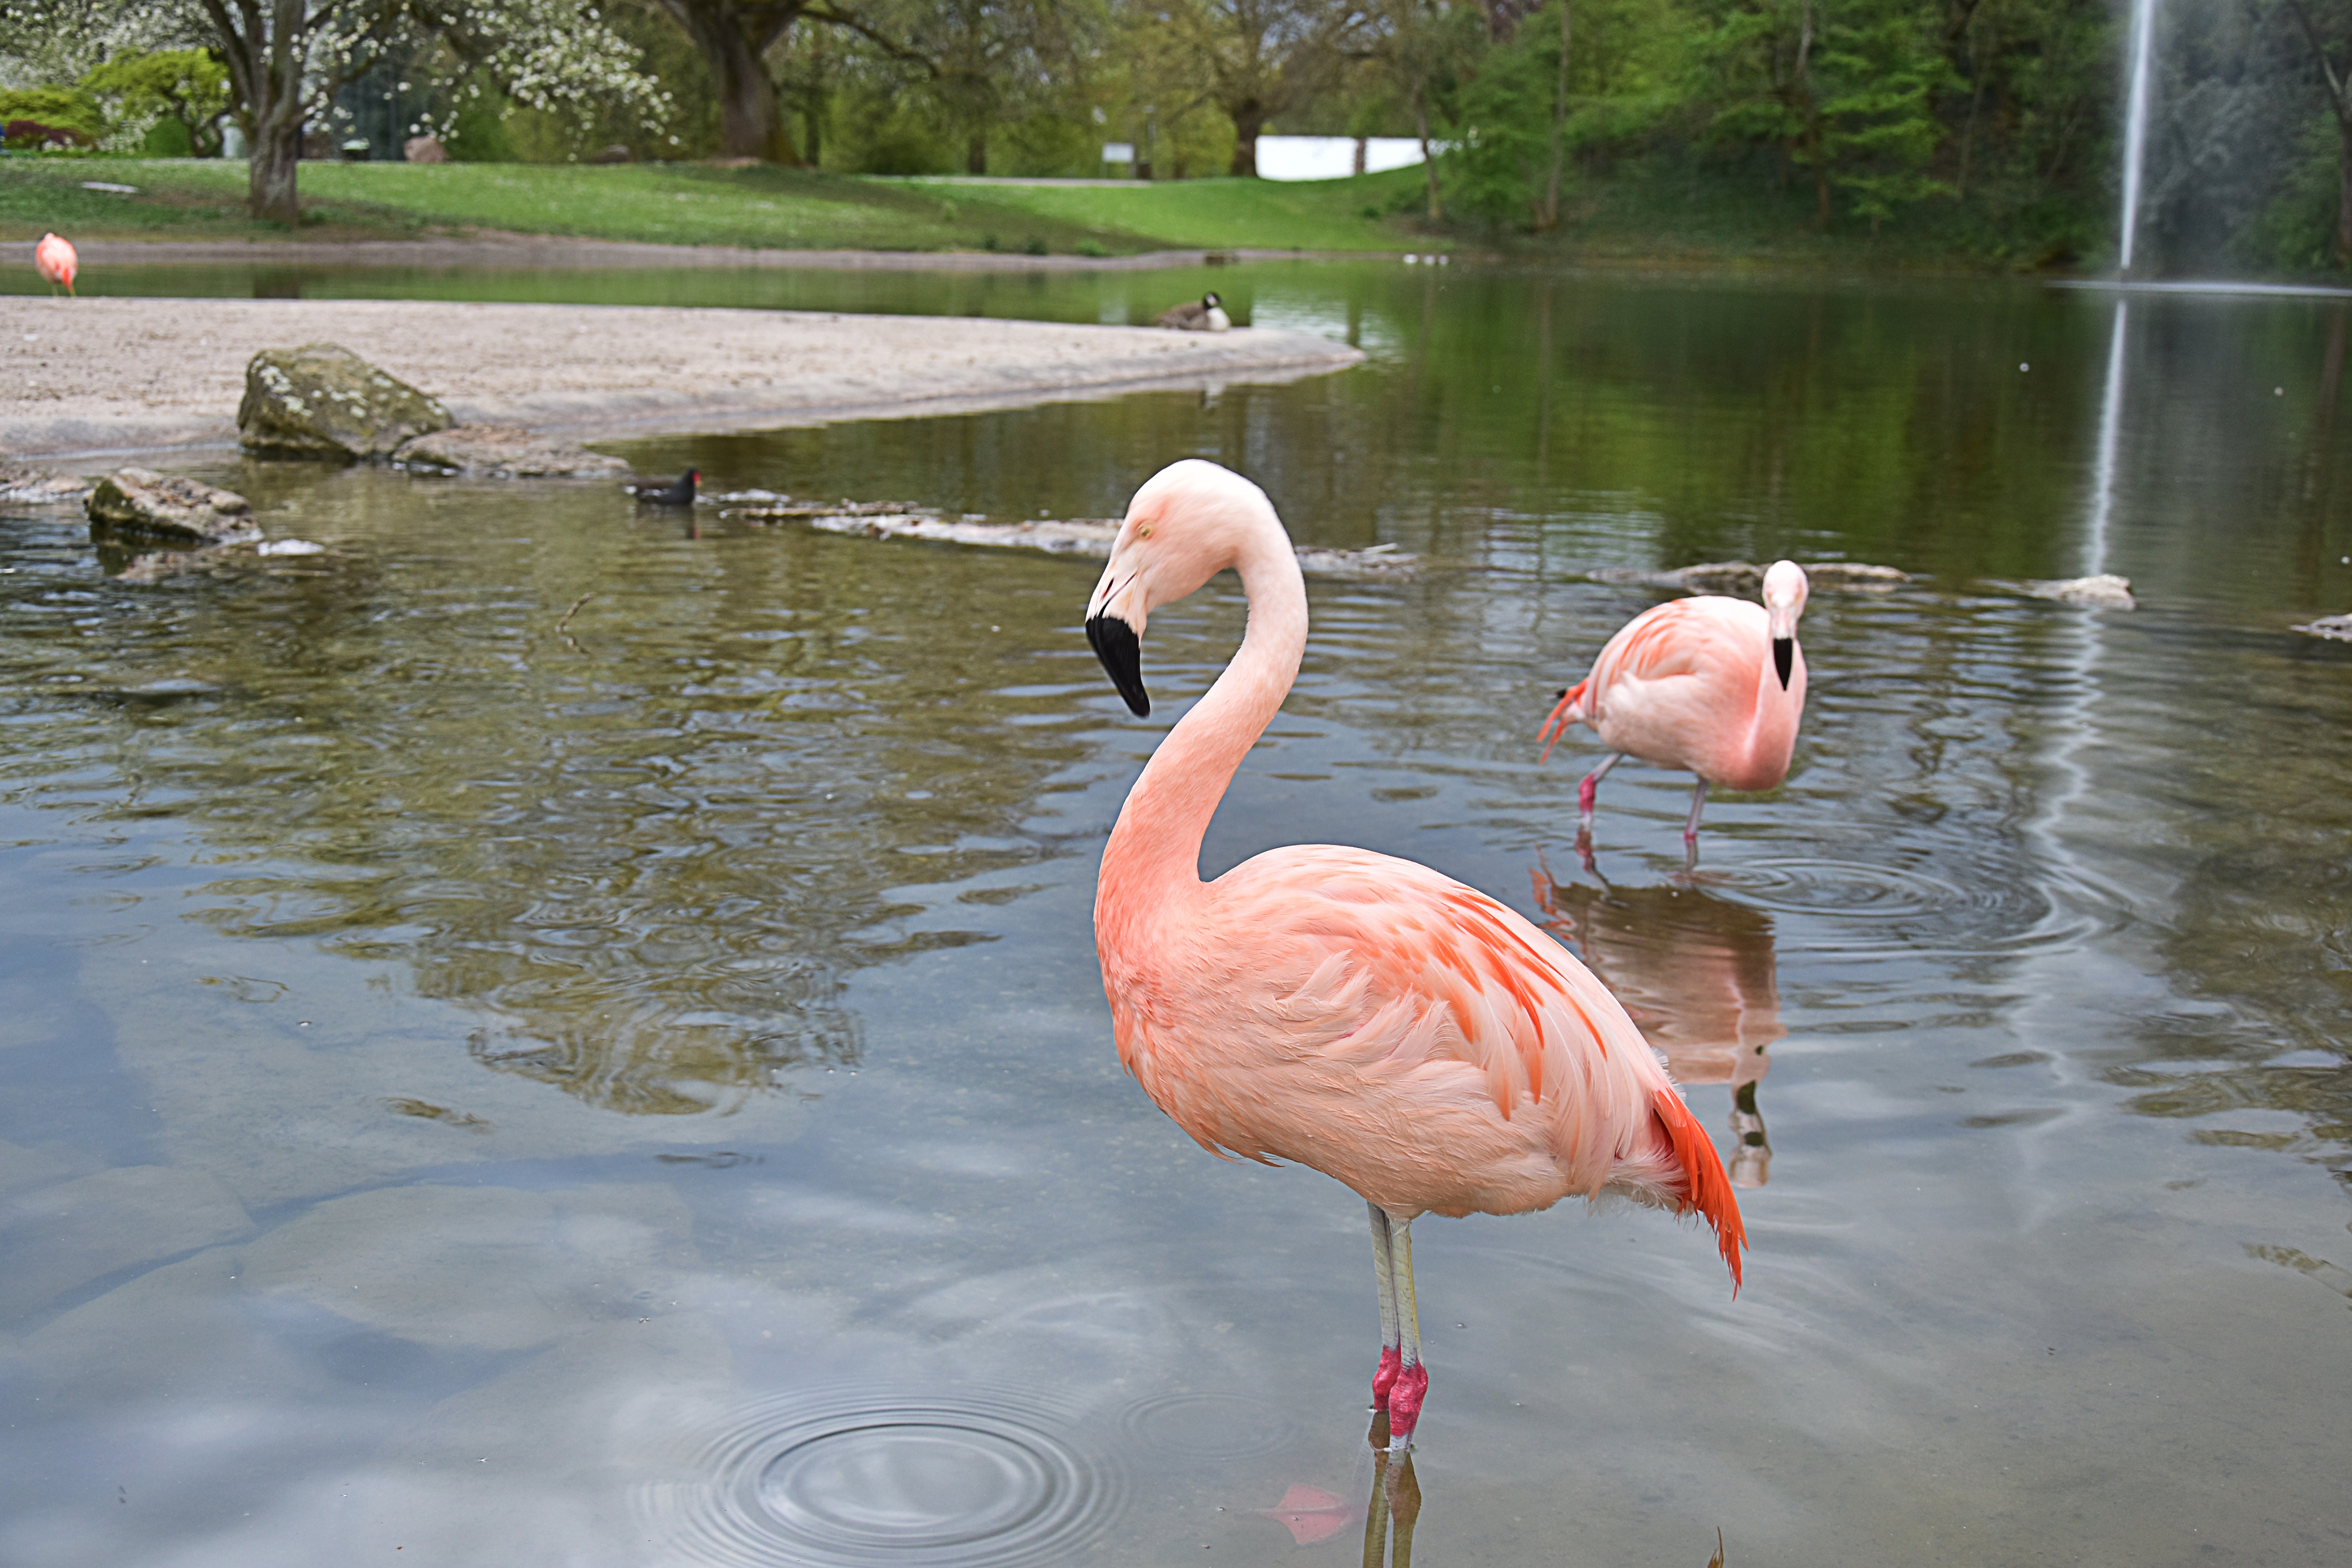
water, bird, lake, animal, wildlife, zoo, fauna, birds, swan, flamingo, duck, swans, vertebrate, hunting, water bird, lake constance, seevogel, white bird